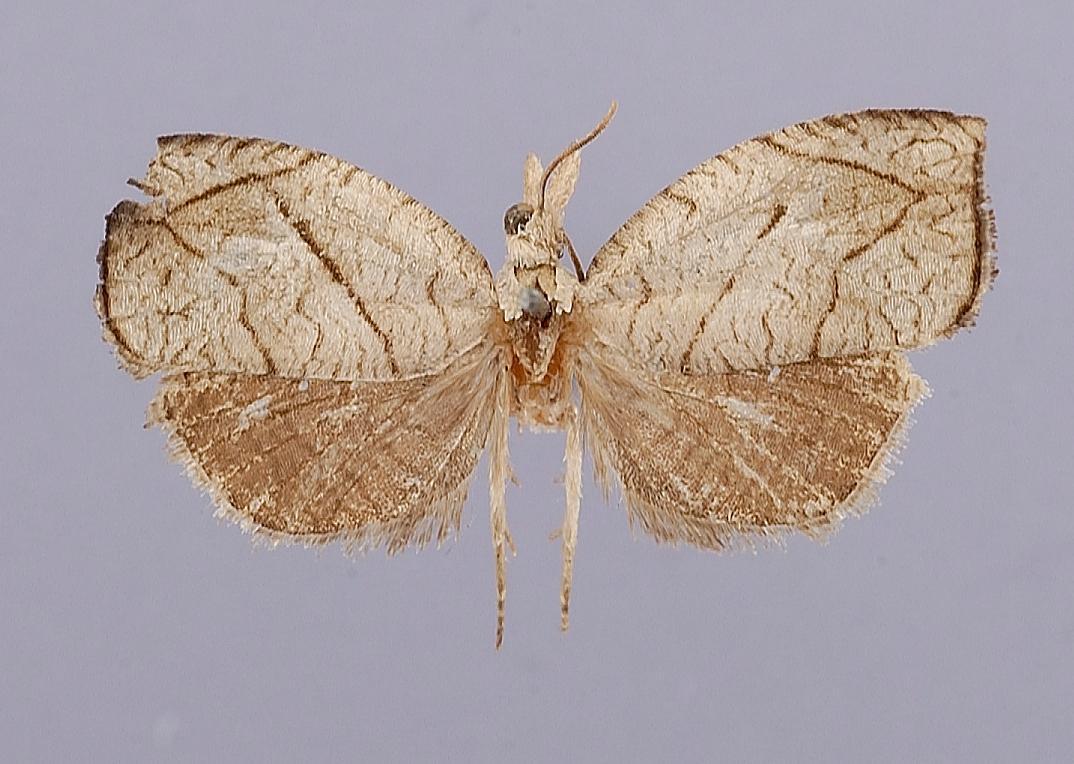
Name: Macrocydia divergens
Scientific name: Macrocydia divergens Brown & Almela, 2006
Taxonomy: Animalia, Arthropoda, Insecta, Lepidoptera, Tortricidae
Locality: Cachi, Costa Rica
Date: [Not Stated]